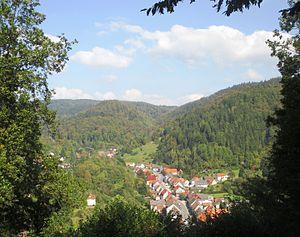
Wieda est une municipalité allemande du land de Basse-Saxe et l'arrondissement d'Osterode am Harz. En 2014, elle comptait 1 304 hab.